Mermaid Comedies

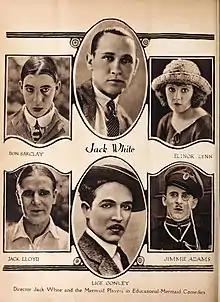
Promotion from 1922 with photos of Jack White (center) and Don Barclay, Jack Lloyd, Lige Conley, Jimmie Adams and Elinor Lynn

Mermaid Comedies are comedy short films that were produced in the United States. They were distributed by Earle W. Hammons' Educational Pictures and were at the high end of its comedy series brands.